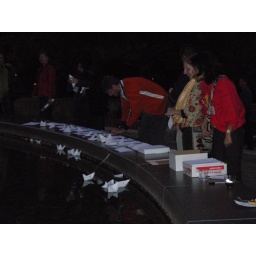
paper boat project in Showalter Fountain